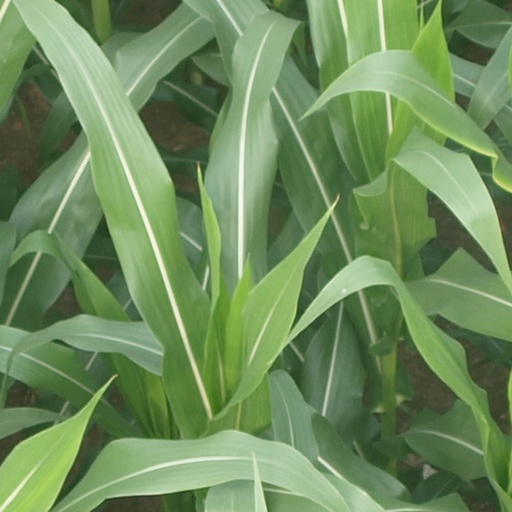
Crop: maize; corn